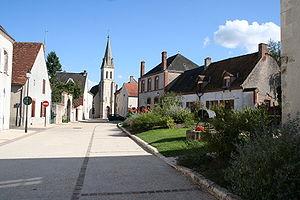
Vue prise en direction de l'Est, depuis la grille du château
Saint-Brisson-sur-Loire est une commune française située dans le département du Loiret en région Centre-Val de Loire.